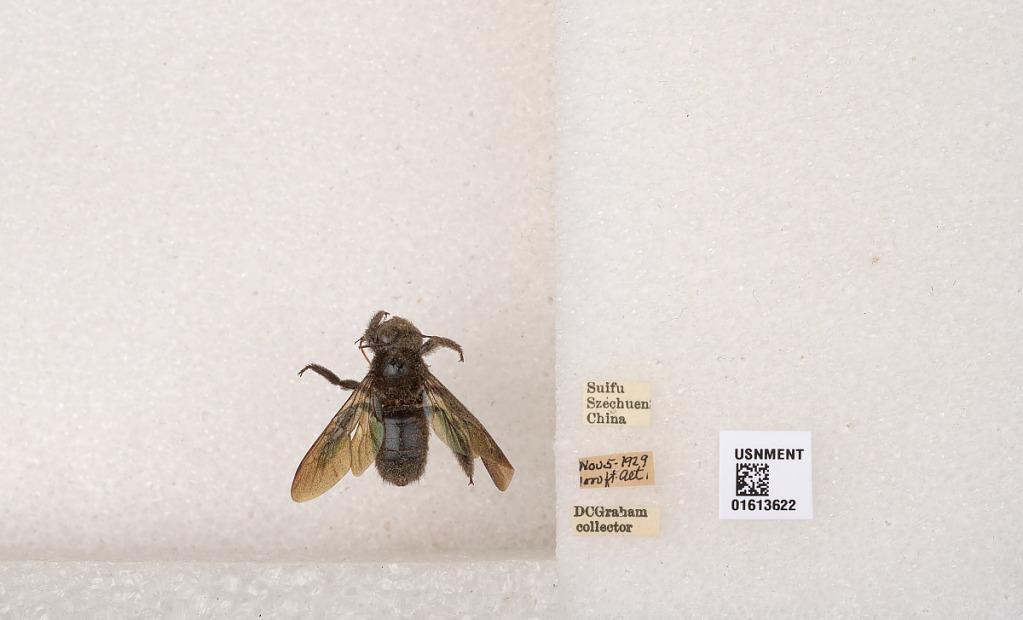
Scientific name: Xylocopa (Biluna) tranquebarorum tranquebarorum (Swederus)
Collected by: D. Graham
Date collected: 1929-11-5
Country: China
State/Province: Sichuan
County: Ybin Shi
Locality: Suifu